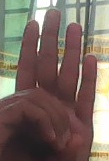
ASL sign: 0